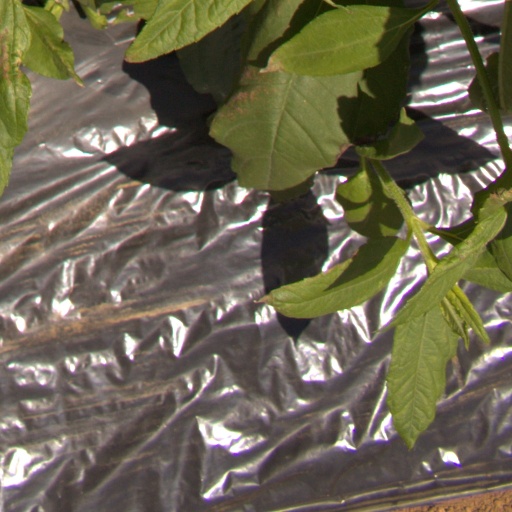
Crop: Jerusalem artichoke